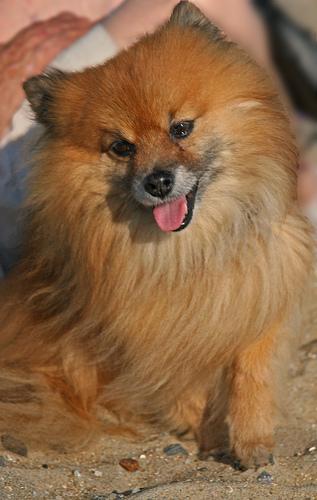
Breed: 1936-n000005-Pomeranian